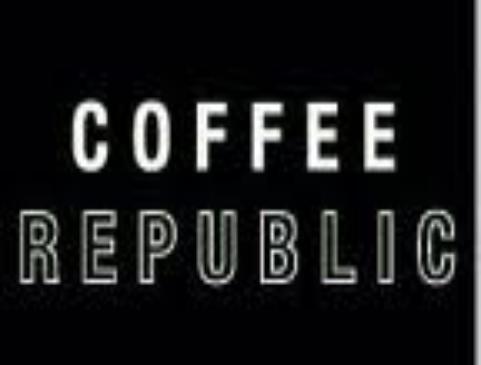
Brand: Coffee Republic
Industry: Food